Stray Kids

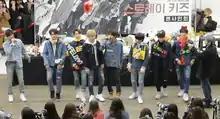
Stray Kids at a fan event in the COEX Live Plaza in January 2018.

Along with the launch of Stray Kids' official website, JYPE announced the release of the group's seven-track debut extended play (EP) titled "Mixtape", which was co-written and co-composed by the members, and includes "Hellevator" and other songs the band performed on the show. The EP and the performance video of its second track "Beware" were released on January 8, 2018, while the performance video of "Spread My Wings" was uploaded online a week later. The EP debuted at number two on the Gaon Album Chart and the "Billboard" World Albums chart.